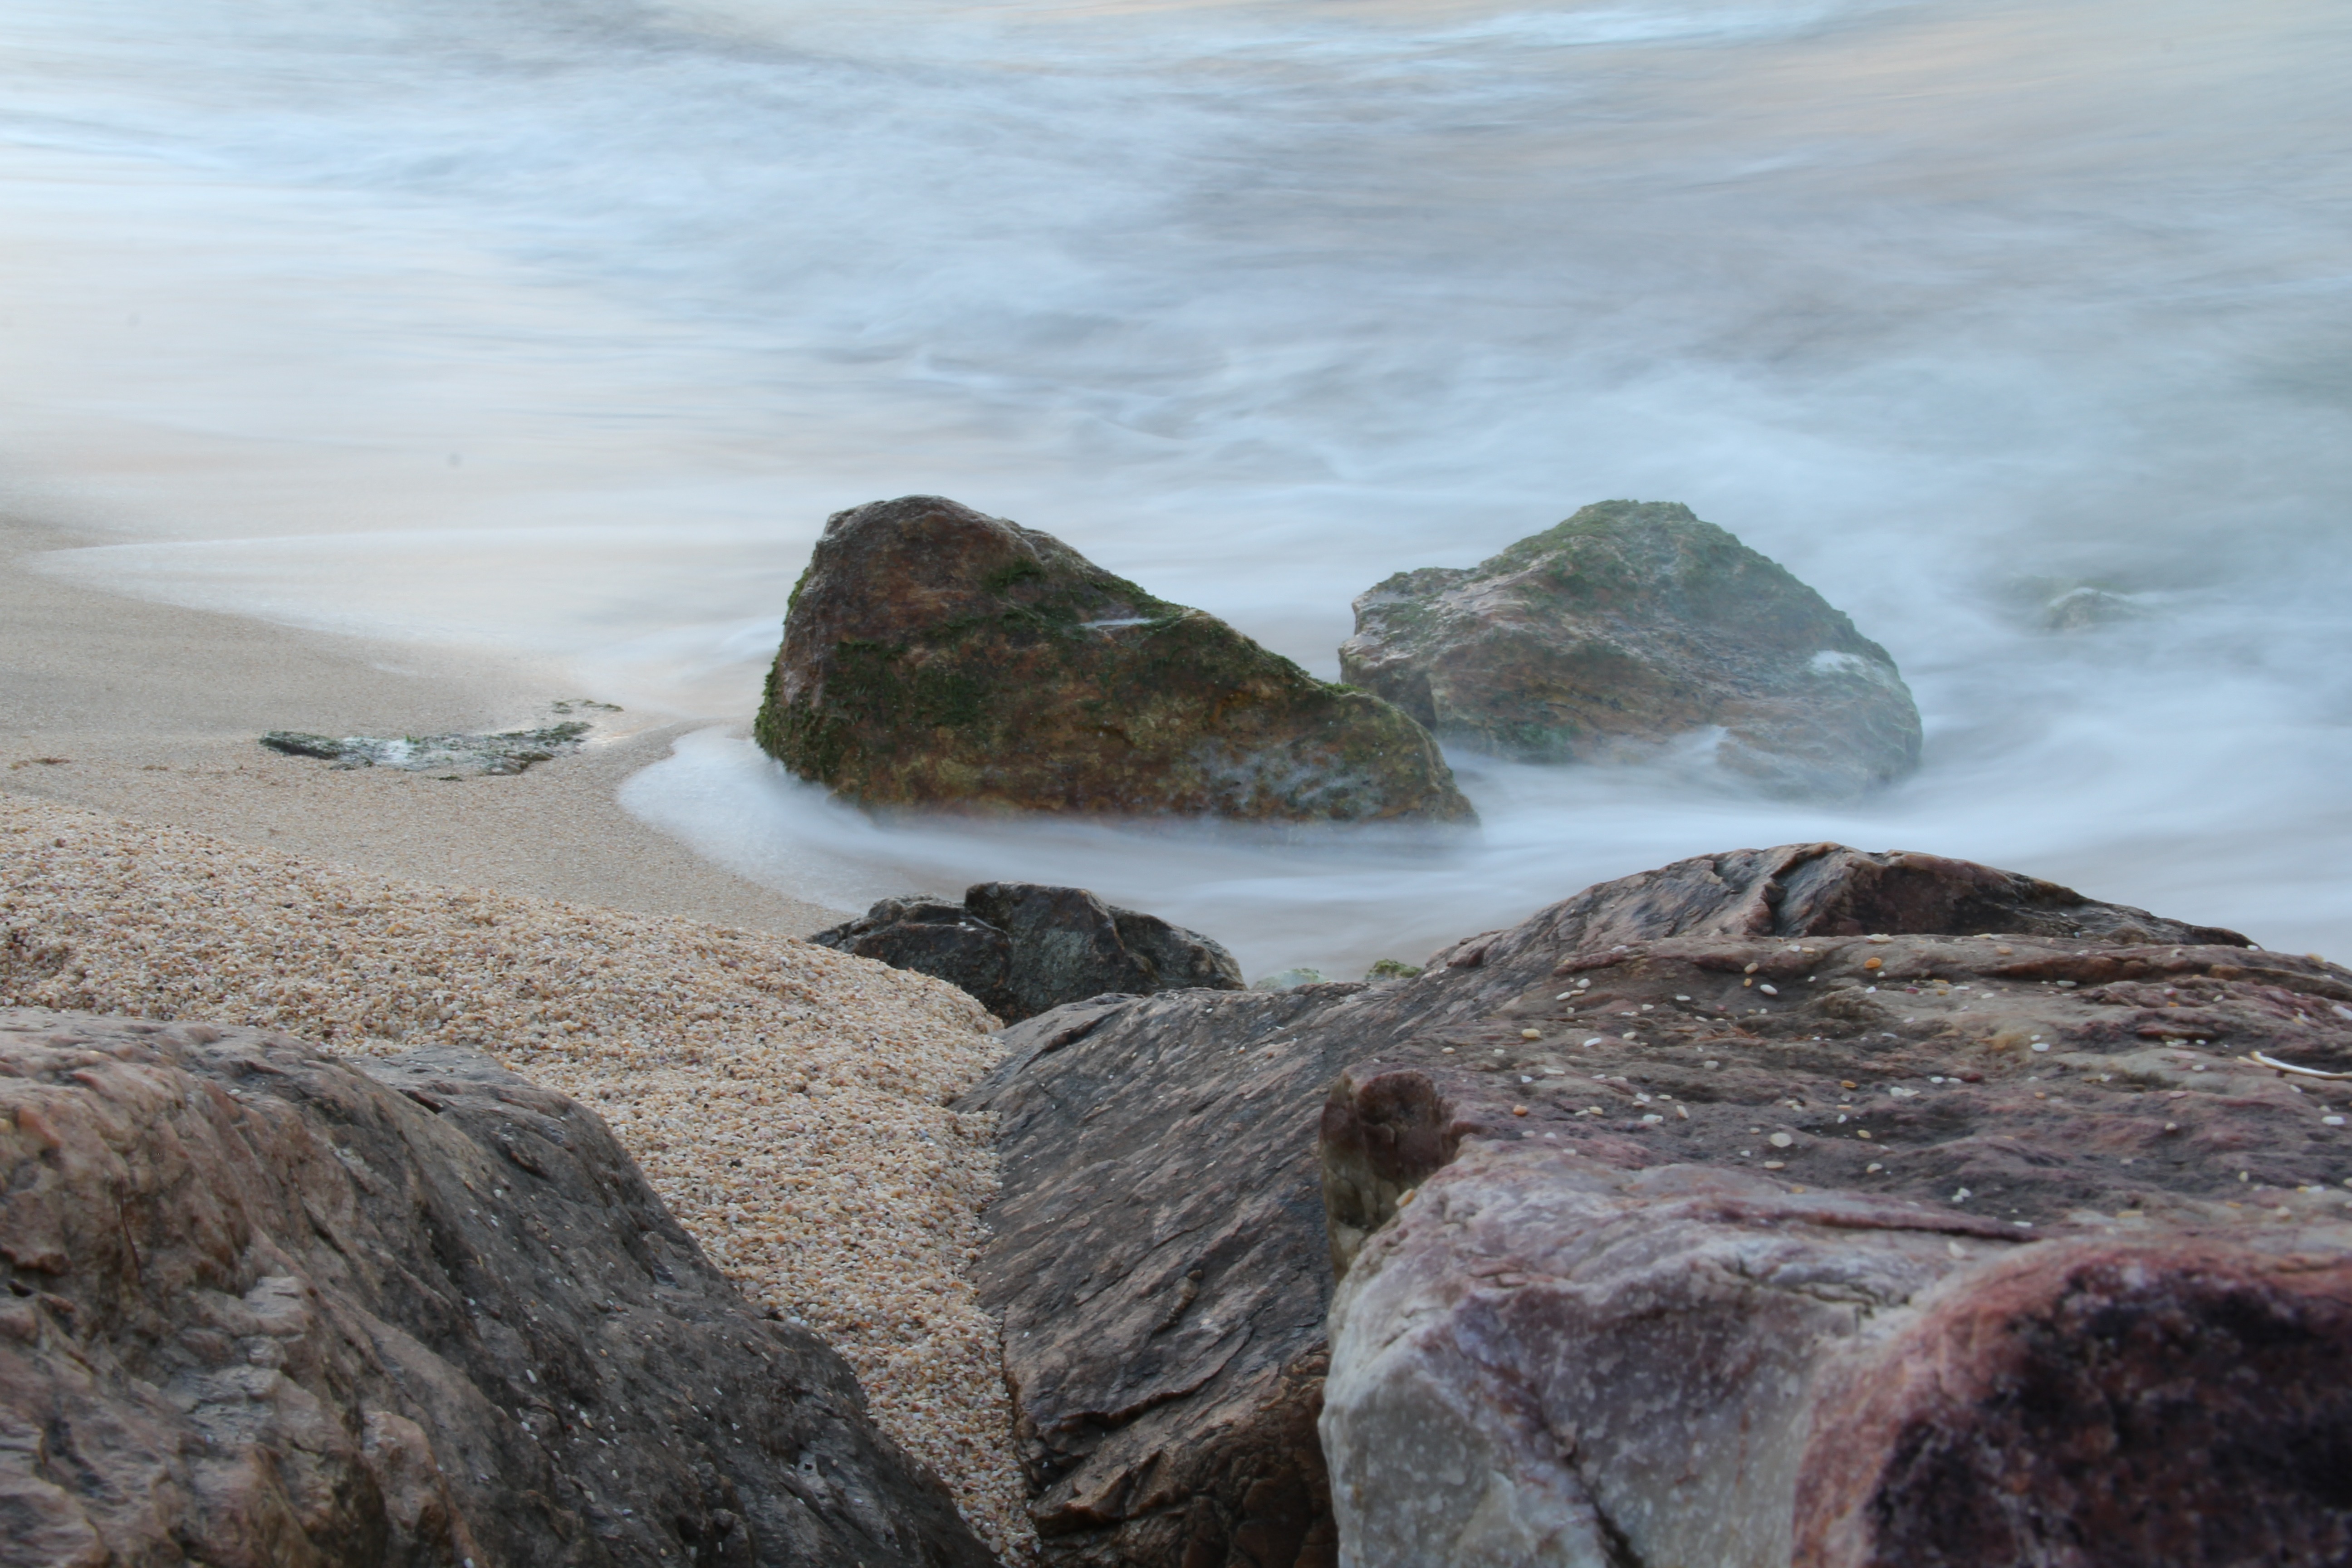
beach, landscape, sea, coast, water, nature, rock, ocean, mountain, shore, wave, coastal, cliff, cove, bay, terrain, material, body of water, geology, marine, cape, landform, atmospheric phenomenon, wind wave